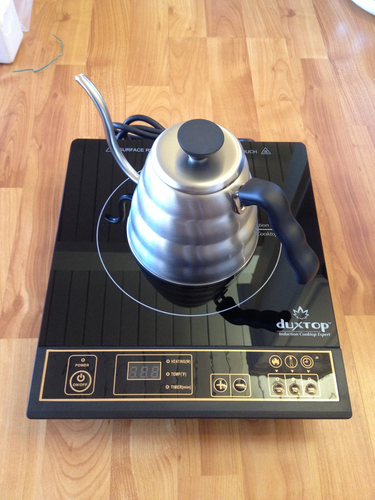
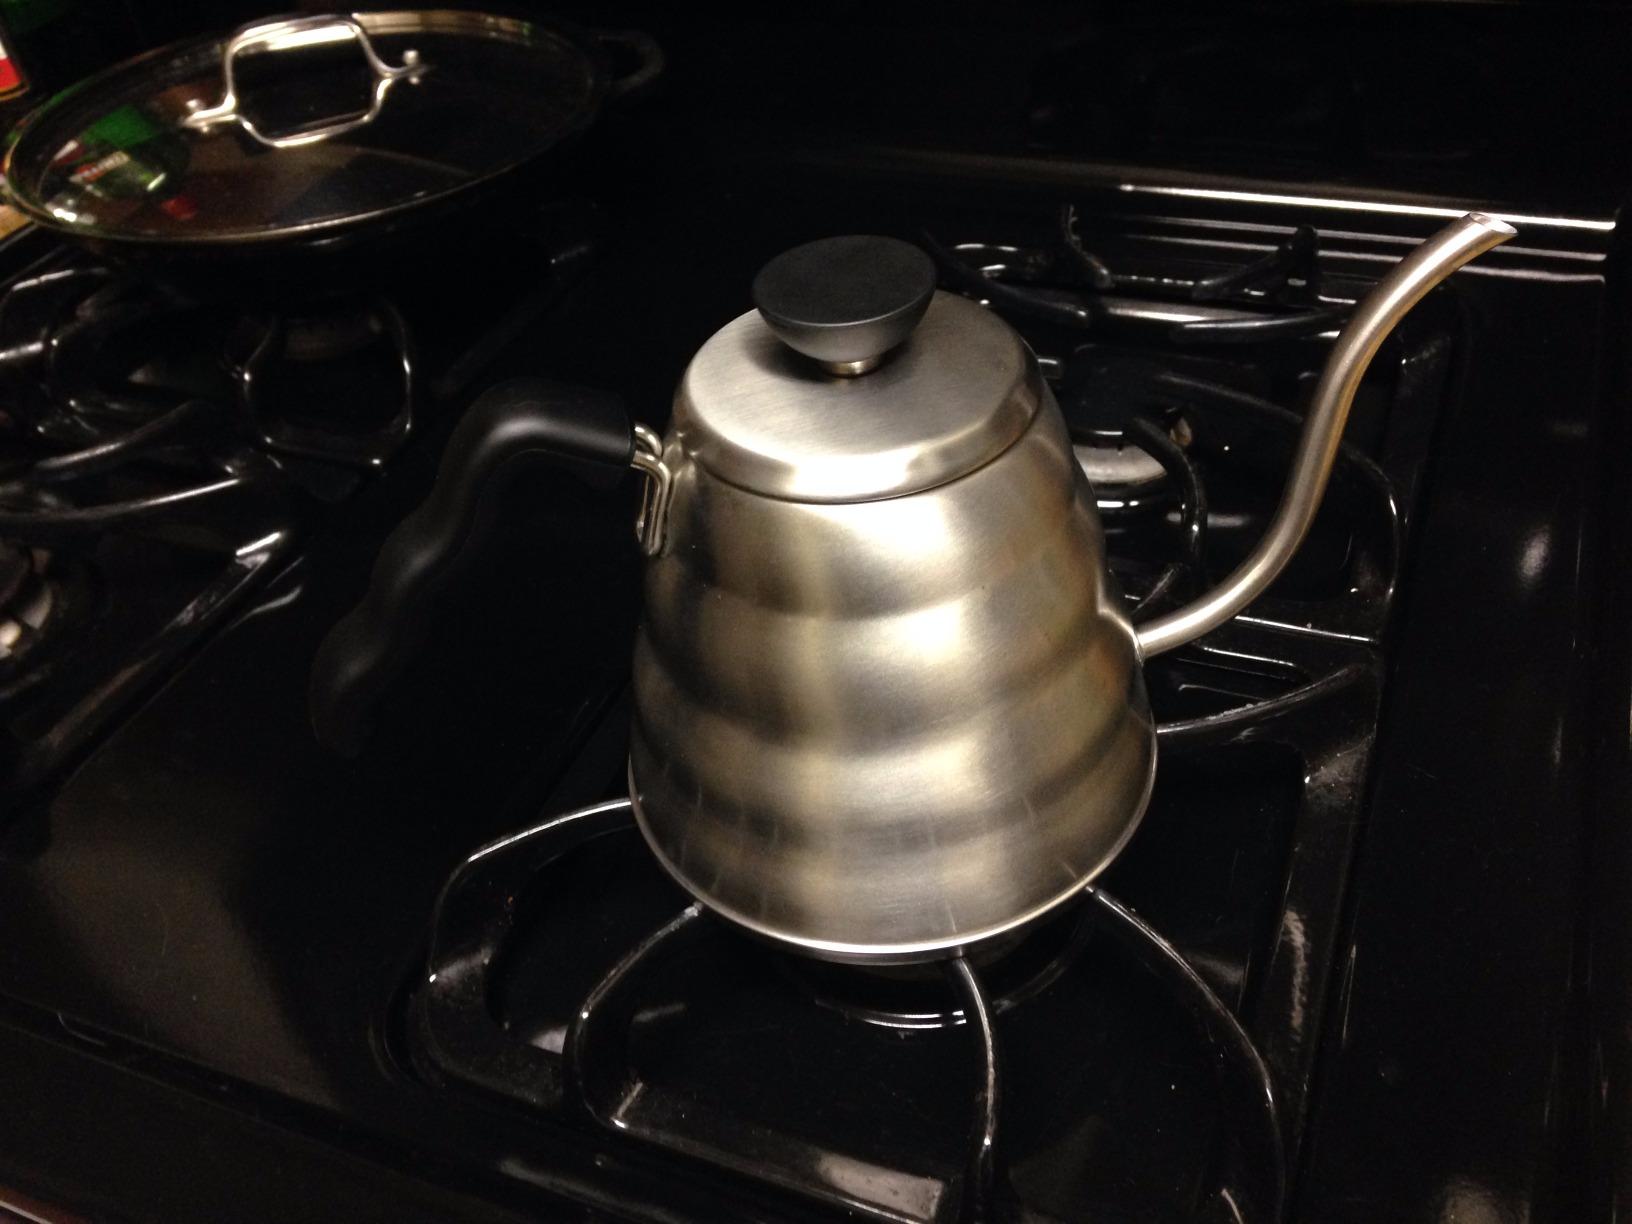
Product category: items_kettle
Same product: yes